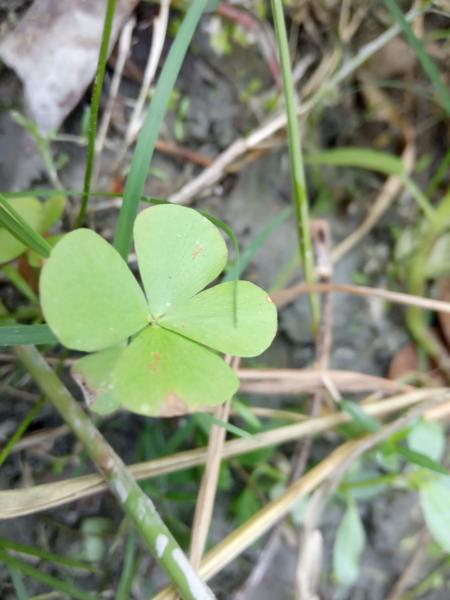
Weed species: Marsilea minuta